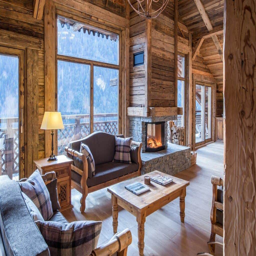
the first floor with sofas and fireplace